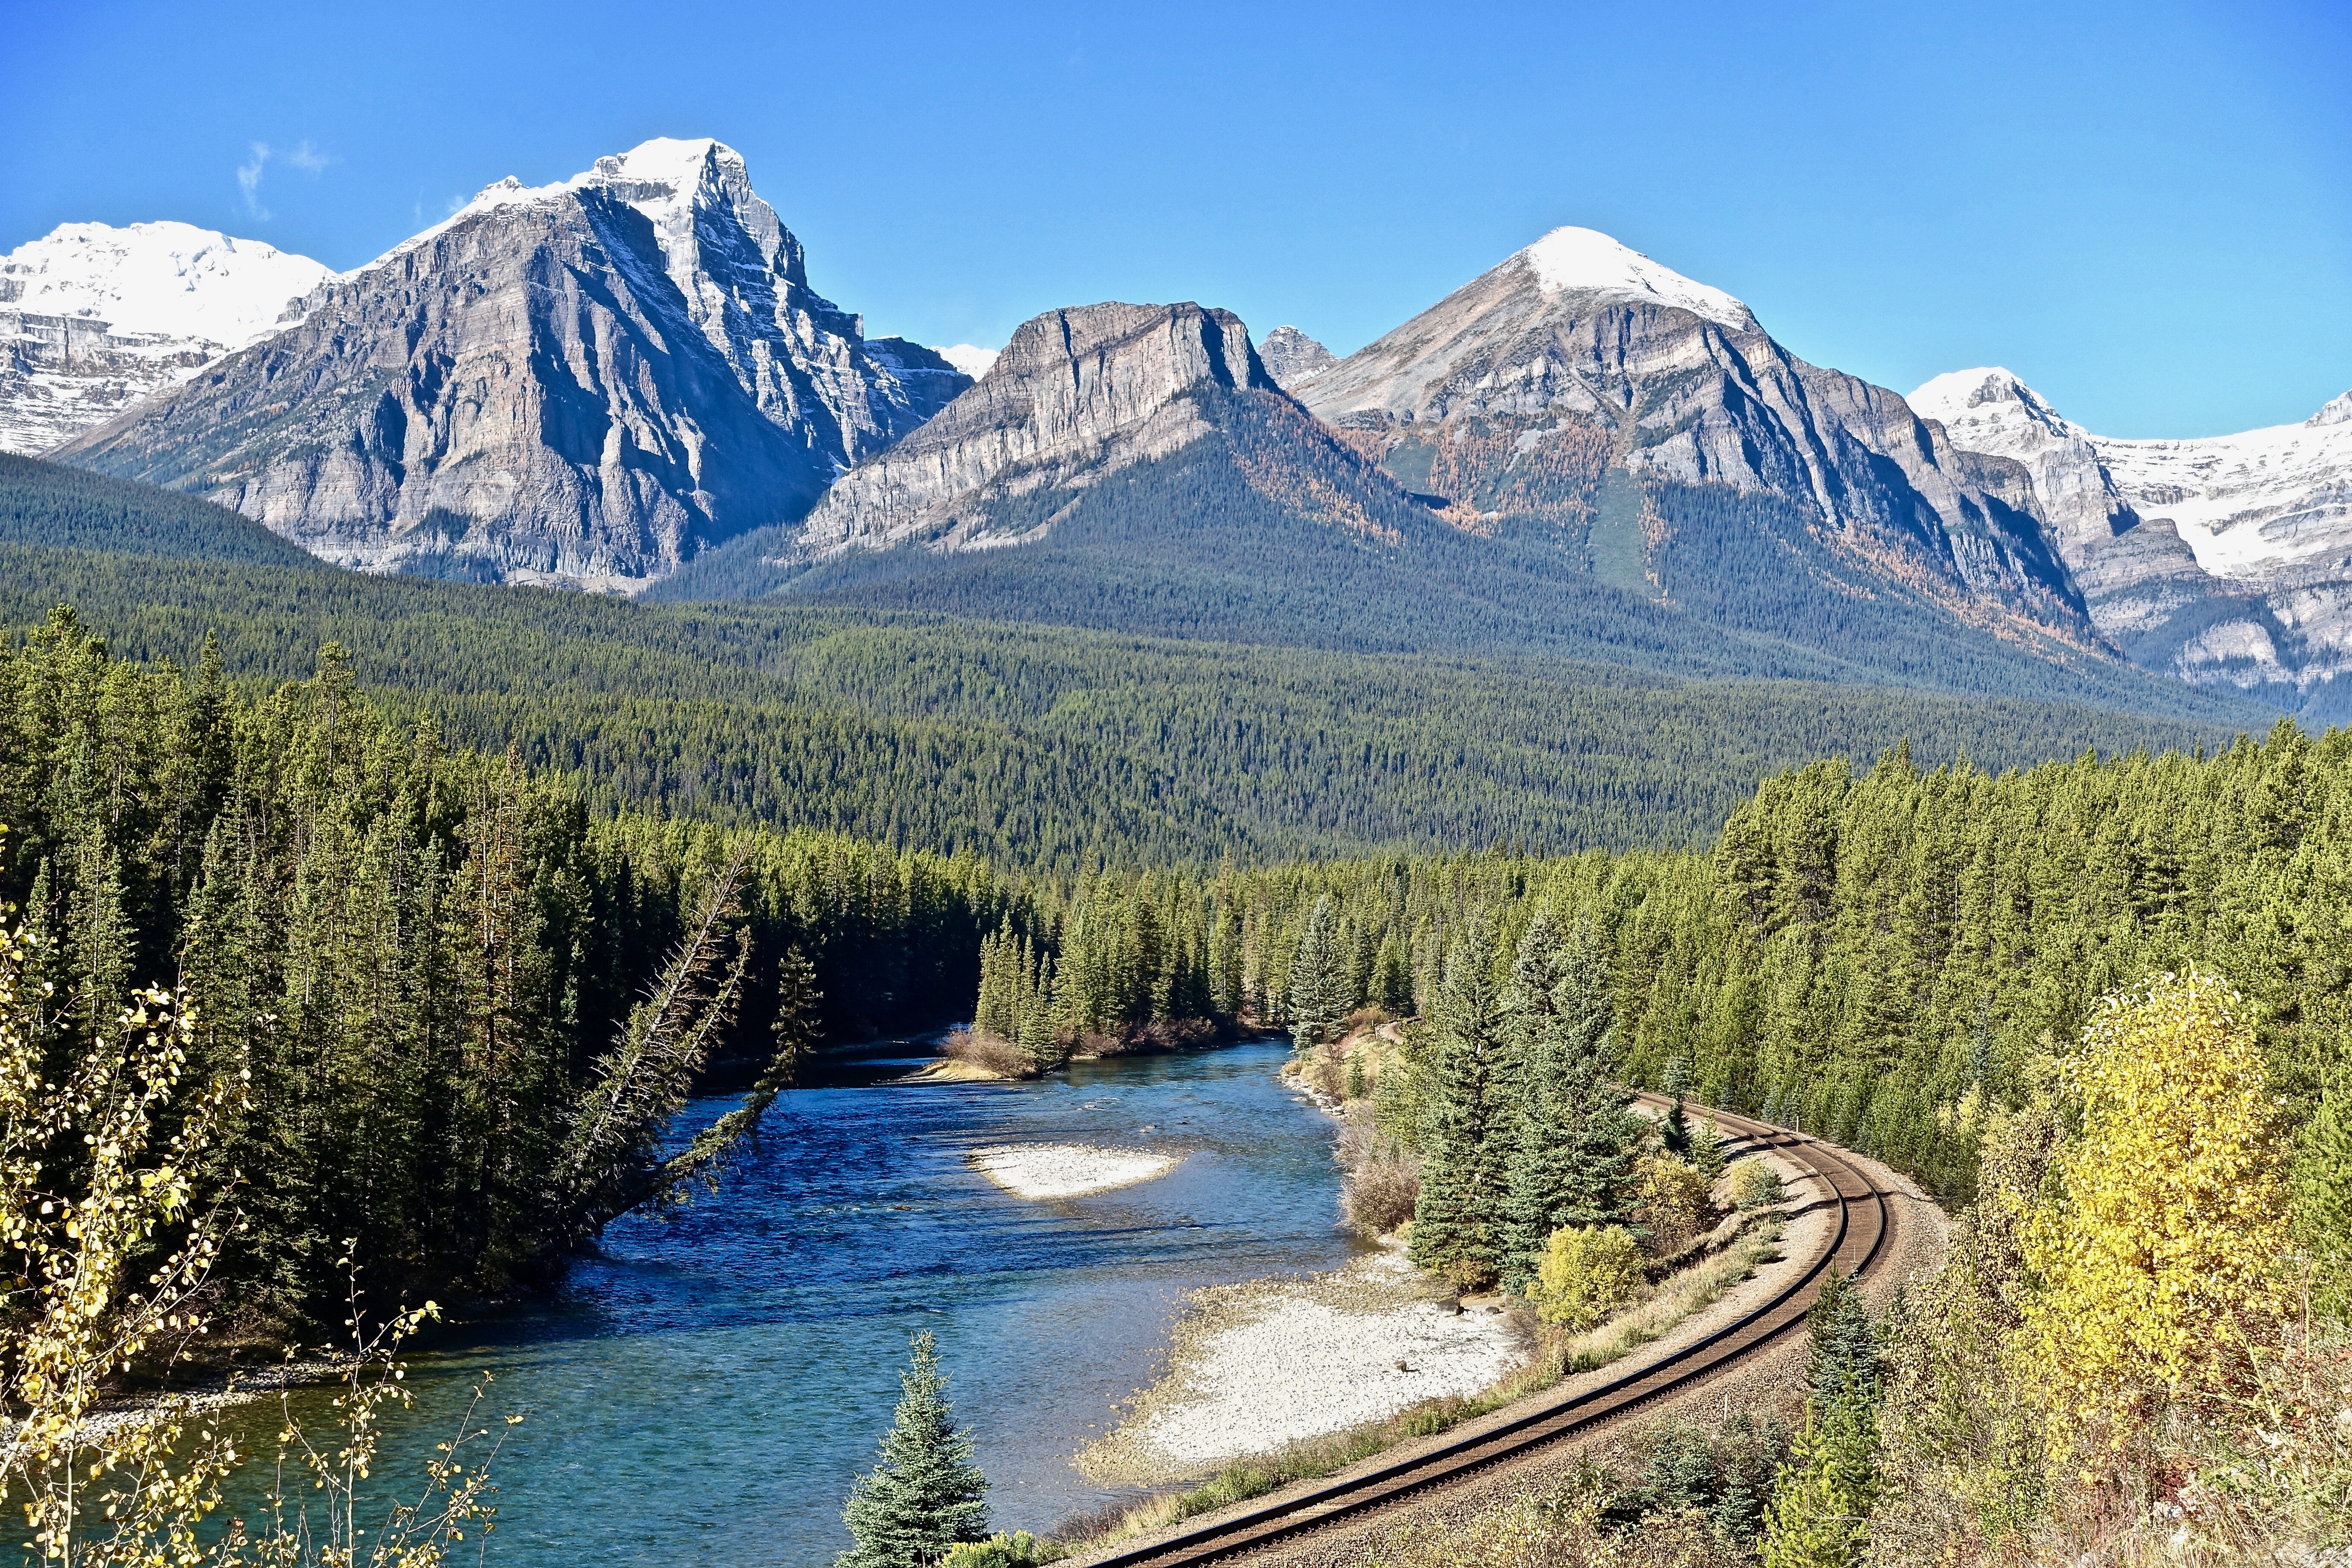
landscape, nature, wilderness, walking, mountain, railway, lake, river, valley, mountain range, scenic, park, scenery, reservoir, national park, ridge, trees, mountains, alps, rockies, plateau, landform, mountain pass, geographical feature, mountainous landforms